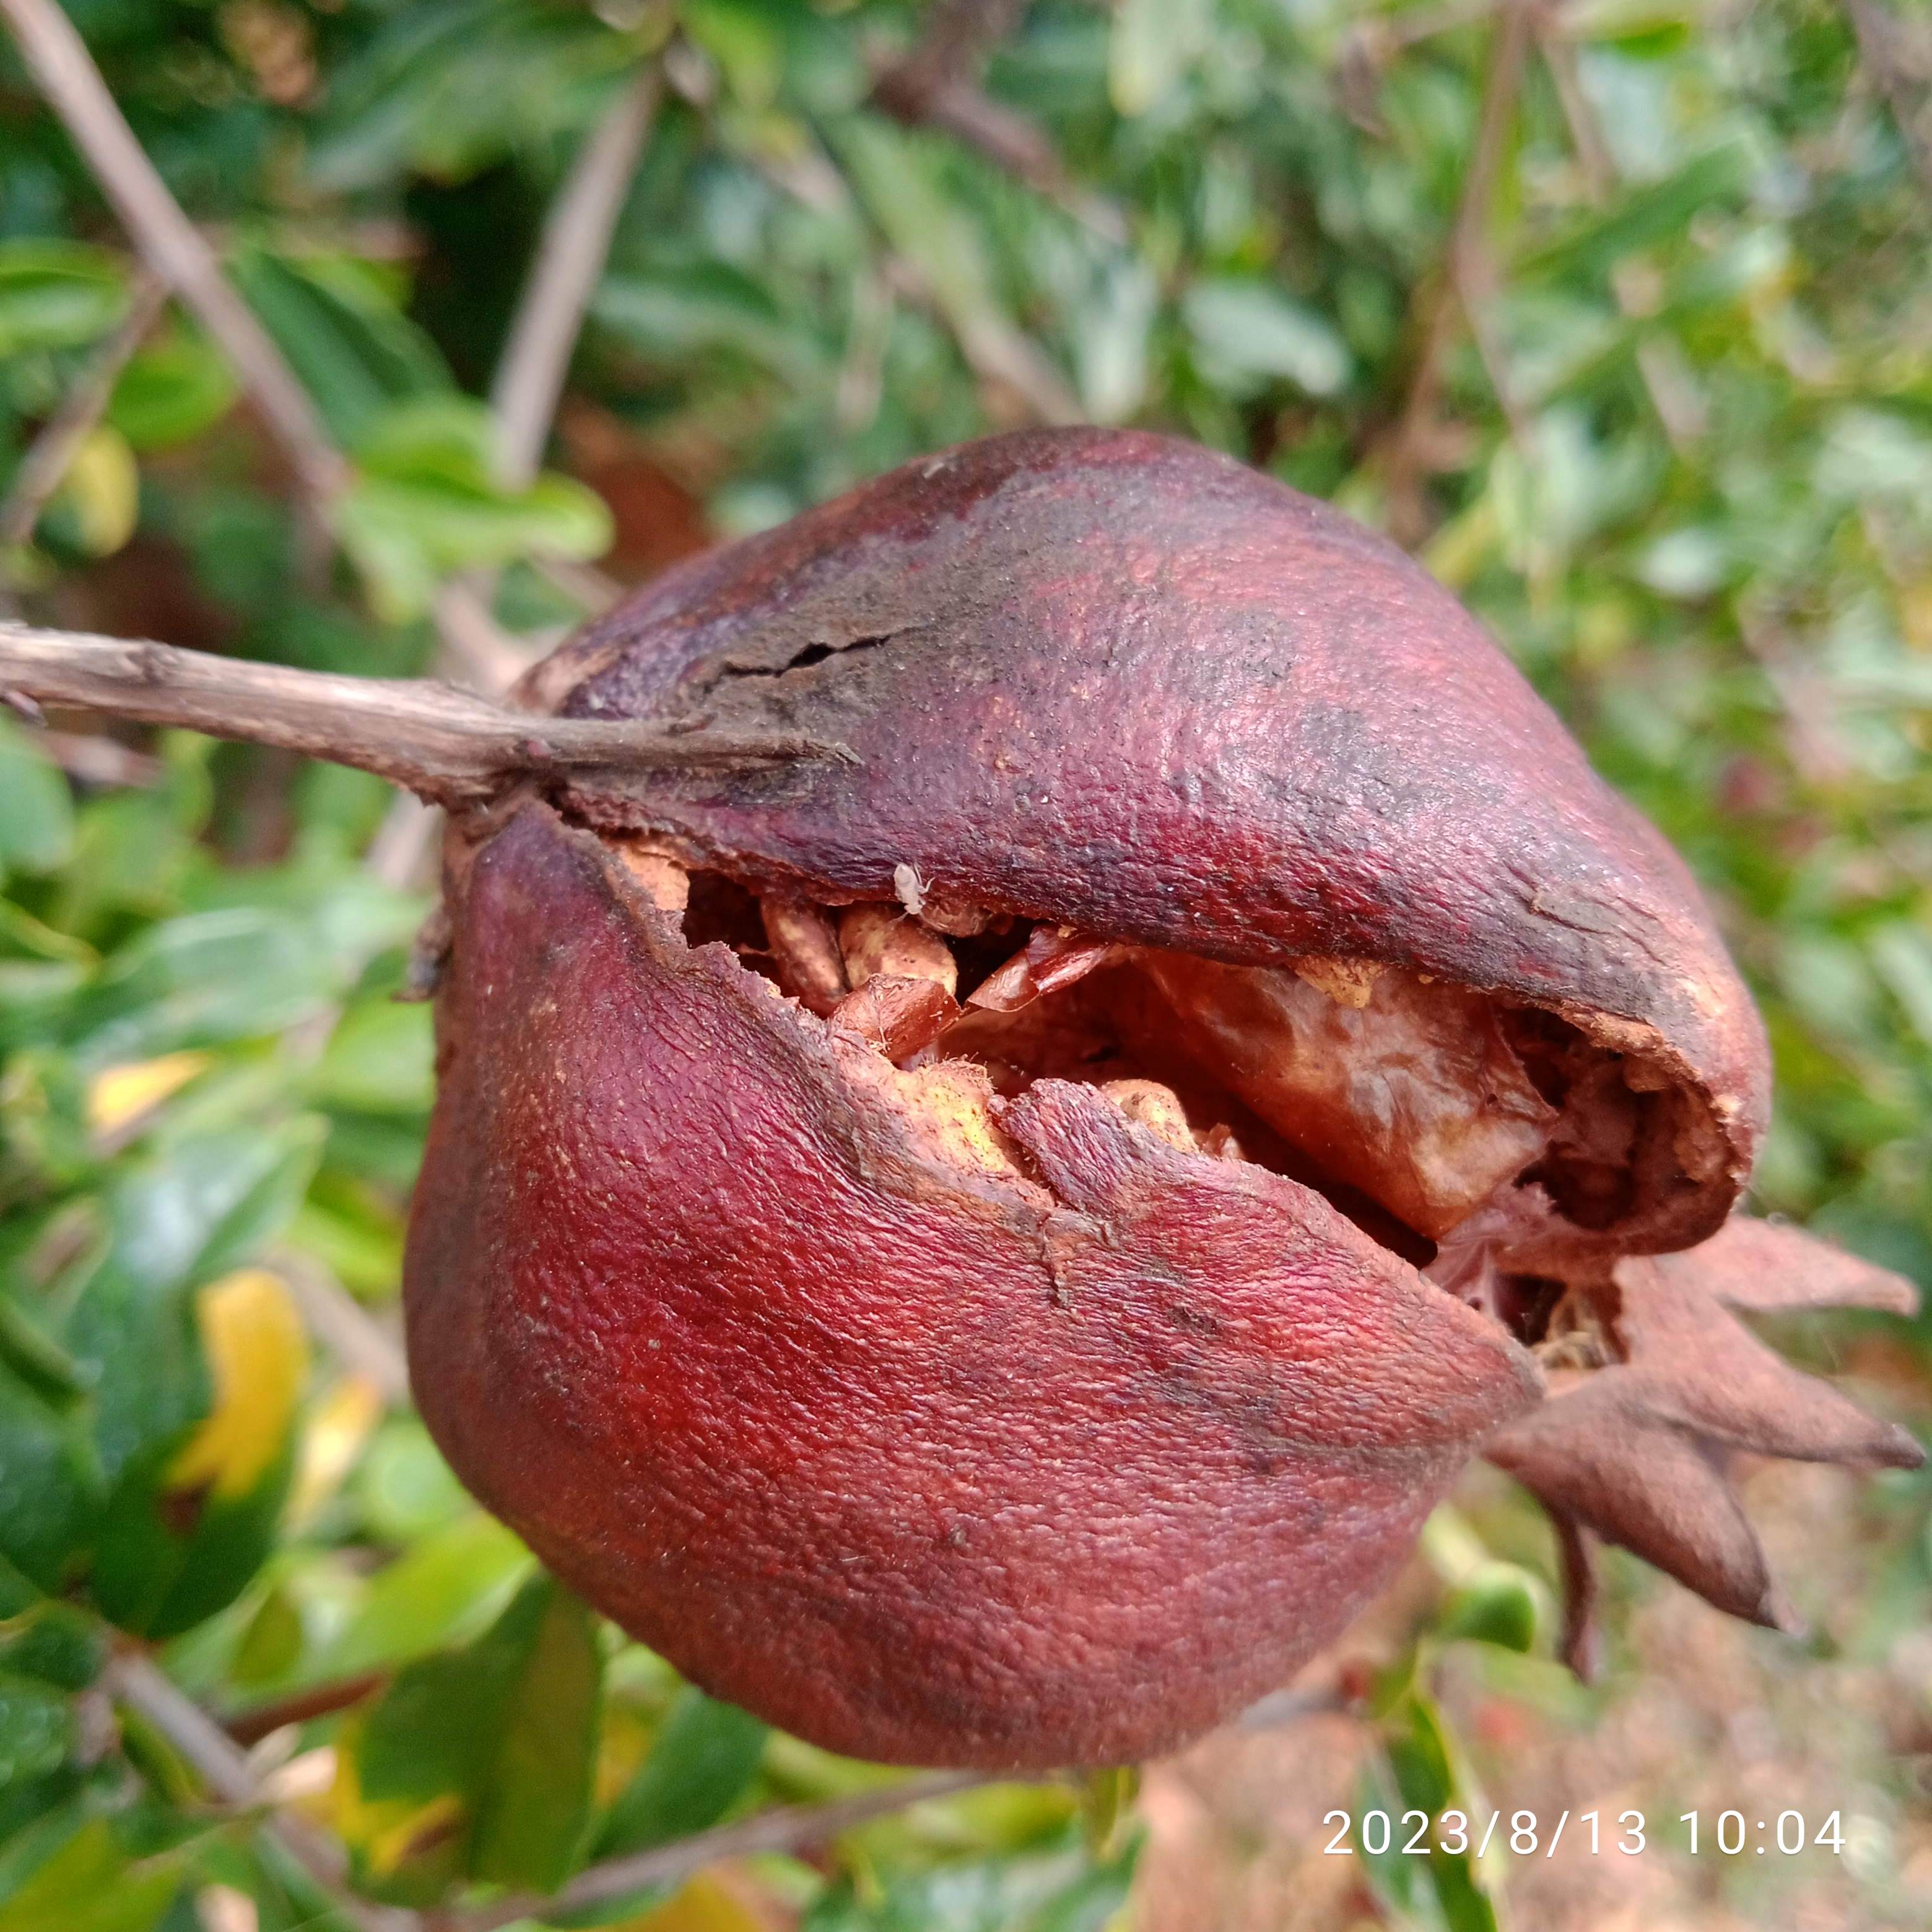
Label: Bacterial_Blight